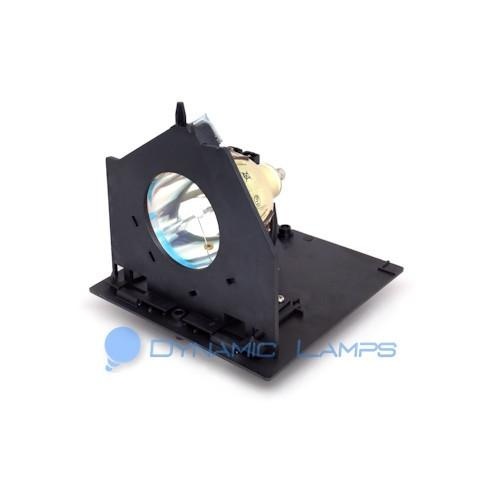
269343 RCA TV Lamp
Used in the following models: HD50LPW175, HD50LPW175YX1, HD61LPW175, HD61LPW175YX1 Economy lamps come with a 90 day warranty Philips lamps come with a 1 year warranty
Brand: RCA
Category: Electronics > Video > Video Accessories > Television Parts & Accessories > TV Replacement Lamps